Rent-A-Center

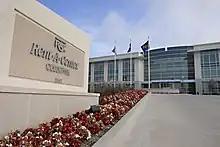
Rent-A-Center headquarters building, "Plano, Texas".

RAC provides new and used brand-named furniture, appliances, computers and electronics from brands, such as Ashley Furniture, Sony, Whirlpool Corporation, Dell and HP. As part of their rent-to-own business model, Rent-A-Center generally makes its items available with small initial payments and no long term obligations. Customers can return an item at any time, for any reason, without penalty and also have the option to re-rent the same item and pick up the payments where they left off. Delivery, pick-up, service and repair are also included in the stated rental price. Customers can also upgrade items while they are renting—the payments will change accordingly.